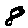
Label: 8